Freienbach SBB railway station

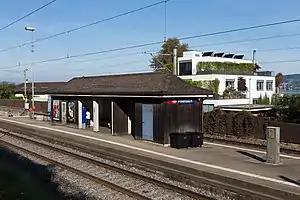
The station platform in 2014

Freienbach SBB railway station is a railway station in the municipality of Freienbach in the Swiss canton of Schwyz, within fare zone 181 of the Zürcher Verkehrsverbund (ZVV). The station is located on the Lake Zurich left-bank railway line, owned by the Swiss Federal Railways (SBB).